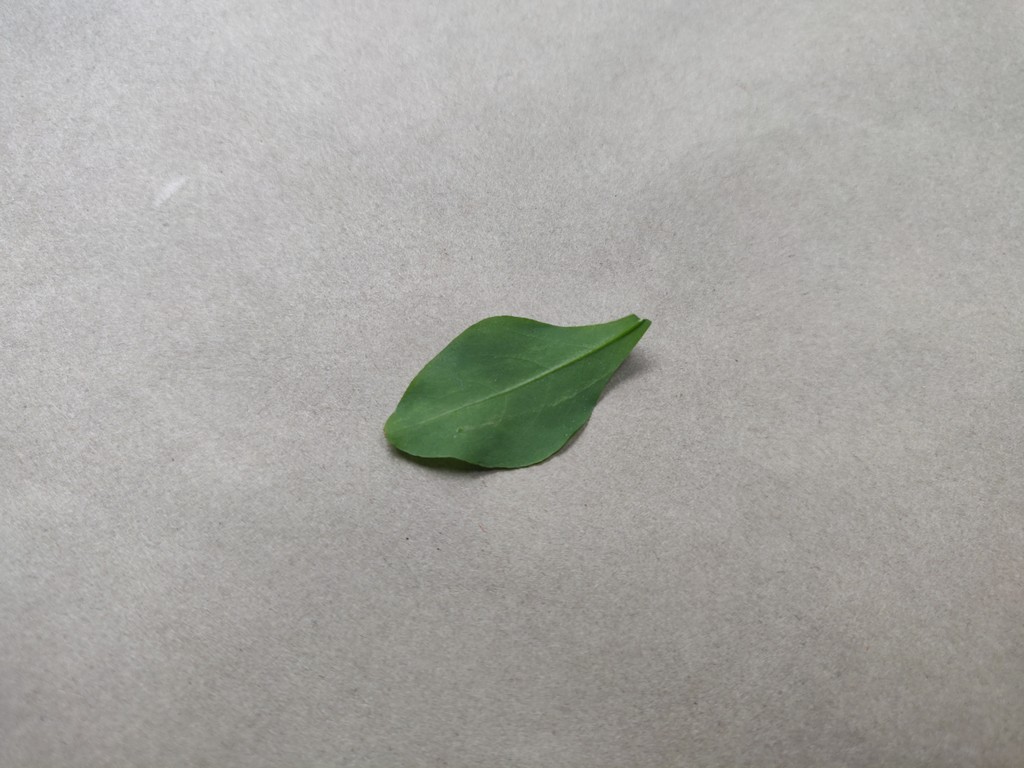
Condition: Healthy
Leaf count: single
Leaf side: back